John F. Campion

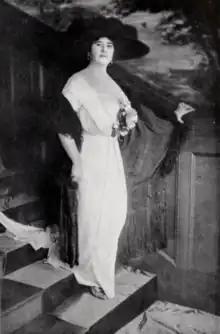
Mrs. John F. Campion, "Colorado Representative Women of 1914"

Campion was a co-founder of the Denver Museum of Natural History (now the Denver Museum of Nature and Science ). He donated his gold collection of 600 specimens. It is one of the best collections of native gold in the world, and it includes some of the "finest examples of crystallized gold". The museum was incorporated in 1900. He was the museum's first president of the board of trustees until his death in 1916.